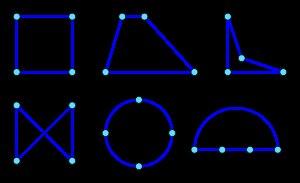
En mathématiques, et plus particulièrement en géométrie discrète, un polytope abstrait est un ensemble partiellement ordonné dont l'ordre reflète les propriétés combinatoires d'un polytope, mais pas les aspects géométriques usuels, tels que les angles ou les distances.